Torah

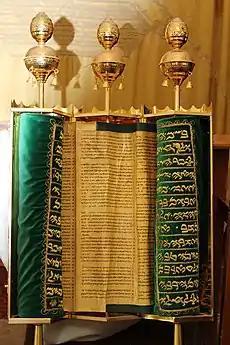
Samaritan Torah scrolls, Mount Gerizim Samaritan synagogue, at Mount Gerizim.

The Book of Ezra refers to translations and commentaries of the Hebrew text into Aramaic, the more commonly understood language of the time. These translations would seem to date to the 6th century BCE. The Aramaic term for "translation" is "Targum". The "Encyclopaedia Judaica" has: